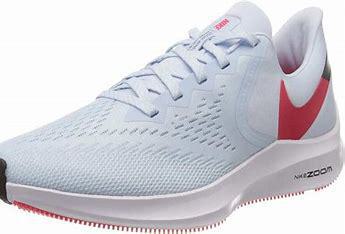
Brand: Nike
Model: Winflo 10